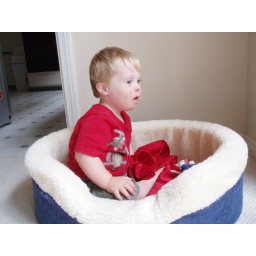
Callum in cat basket